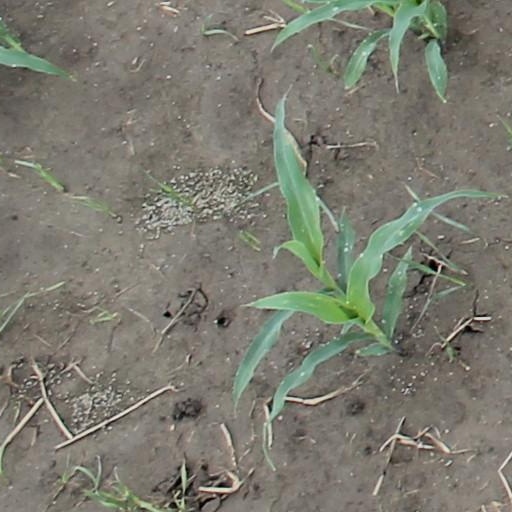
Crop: maize; corn